Lincoln Street

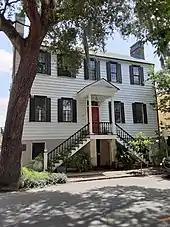
Joseph Gammon Property, 134 Lincoln Street

Below is a selection of notable buildings and structures on Lincoln Street, all in Savannah's Historic District. From north to south: